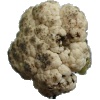
Label: cauliflower